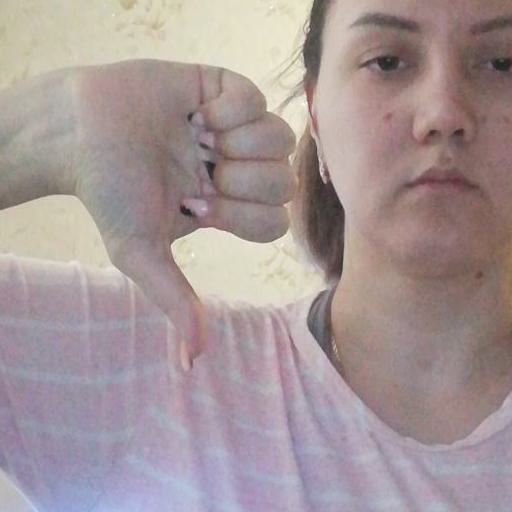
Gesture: dislike